Gradient-enhanced kriging

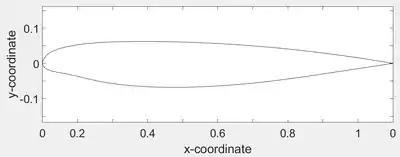
Transonic airfoil.

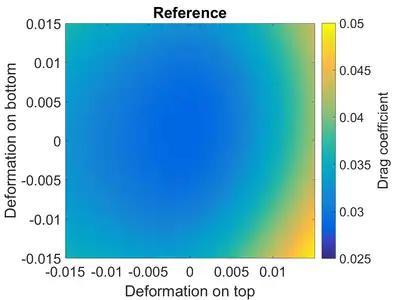
Reference results for the drag coefficient of a transonic airfoil, based on a large number of CFD simulations. The horizontal and vertical axis show the deformation of the shape of the airfoil.

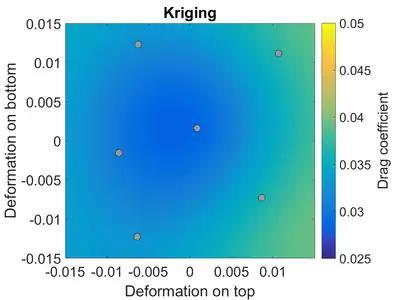
Kriging surrogate model of the drag coefficient of a transonic airfoil. The gray dots indicate the configurations for which the CFD solver was run.

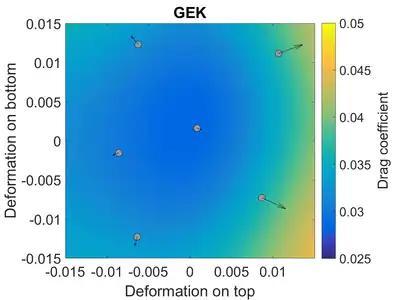
GEK surrogate model of the drag coefficient of a transonic airfoil. The gray dots indicate the configurations for which the CFD solver was run, the arrows indicate the gradients.

As an example, consider the flow over a transonic airfoil. The airfoil is operating at a Mach number of 0.8 and an angle of attack of 1.25 degrees. We assume that the shape of the airfoil is uncertain; the top and the bottom of the airfoil might have shifted up or down due to manufacturing tolerances. In other words, the shape of the airfoil that we are using might be slightly different from the airfoil that we designed.